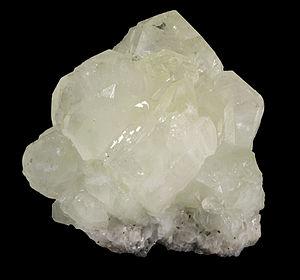
Datolite Localité
La datolite est une espèce minérale appartenant au groupe des silicates sous-groupe des nésosilicates, de formule CaB avec des traces : Mn, Mg, Al, Fe. Il s'agit précisément d'un hydroborosilicate assez rare, transparent, à éclat vitreux, incolore à blanc, à l'état pur. La formule brute double est parfois usitée, soit Ca₂B₂(SiO₄)₂(OH)₂.